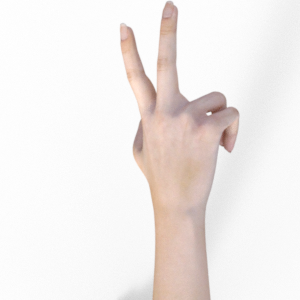
Label: scissors